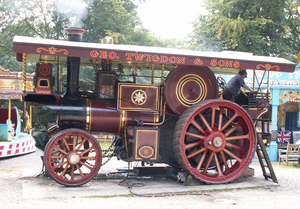
Cette liste des musées du Hampshire, Angleterre contient des musées qui sont définis dans ce contexte comme des institutions qui recueillent et soignent des objets d'intérêt culturel, artistique, scientifique ou historique. leurs collections ou expositions connexes disponibles pour la consultation publique. Sont également inclus les galeries d'art à but non lucratif et les galeries d'art universitaires. Les musées virtuels ne sont pas inclus.